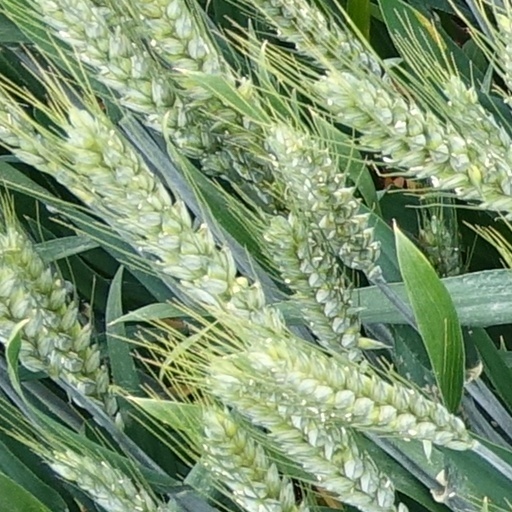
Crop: wheat